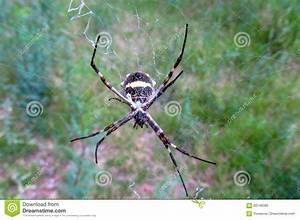
Label: ragno